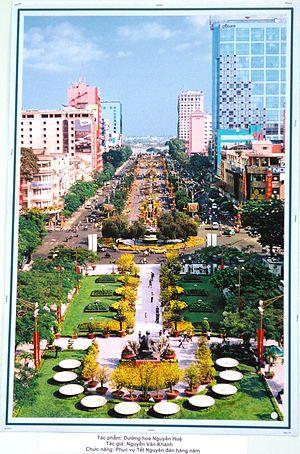
La rue Nguyễn Huệ est une rue du 1er arrondissement de Hô-Chi-Minh-Ville au Viêt Nam.